China, IL

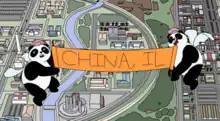

China, IL (meaning China, Illinois) is an American adult animated sitcom created by Brad Neely for the Adult Swim programming block on Cartoon Network.